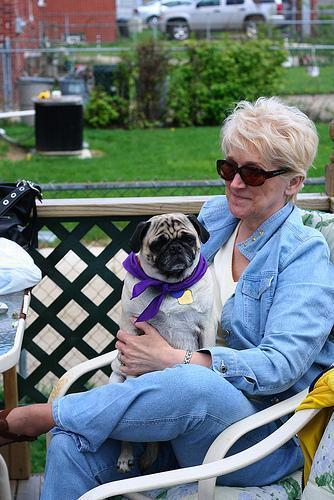
pug